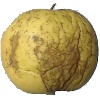
Label: Apple Golden 1